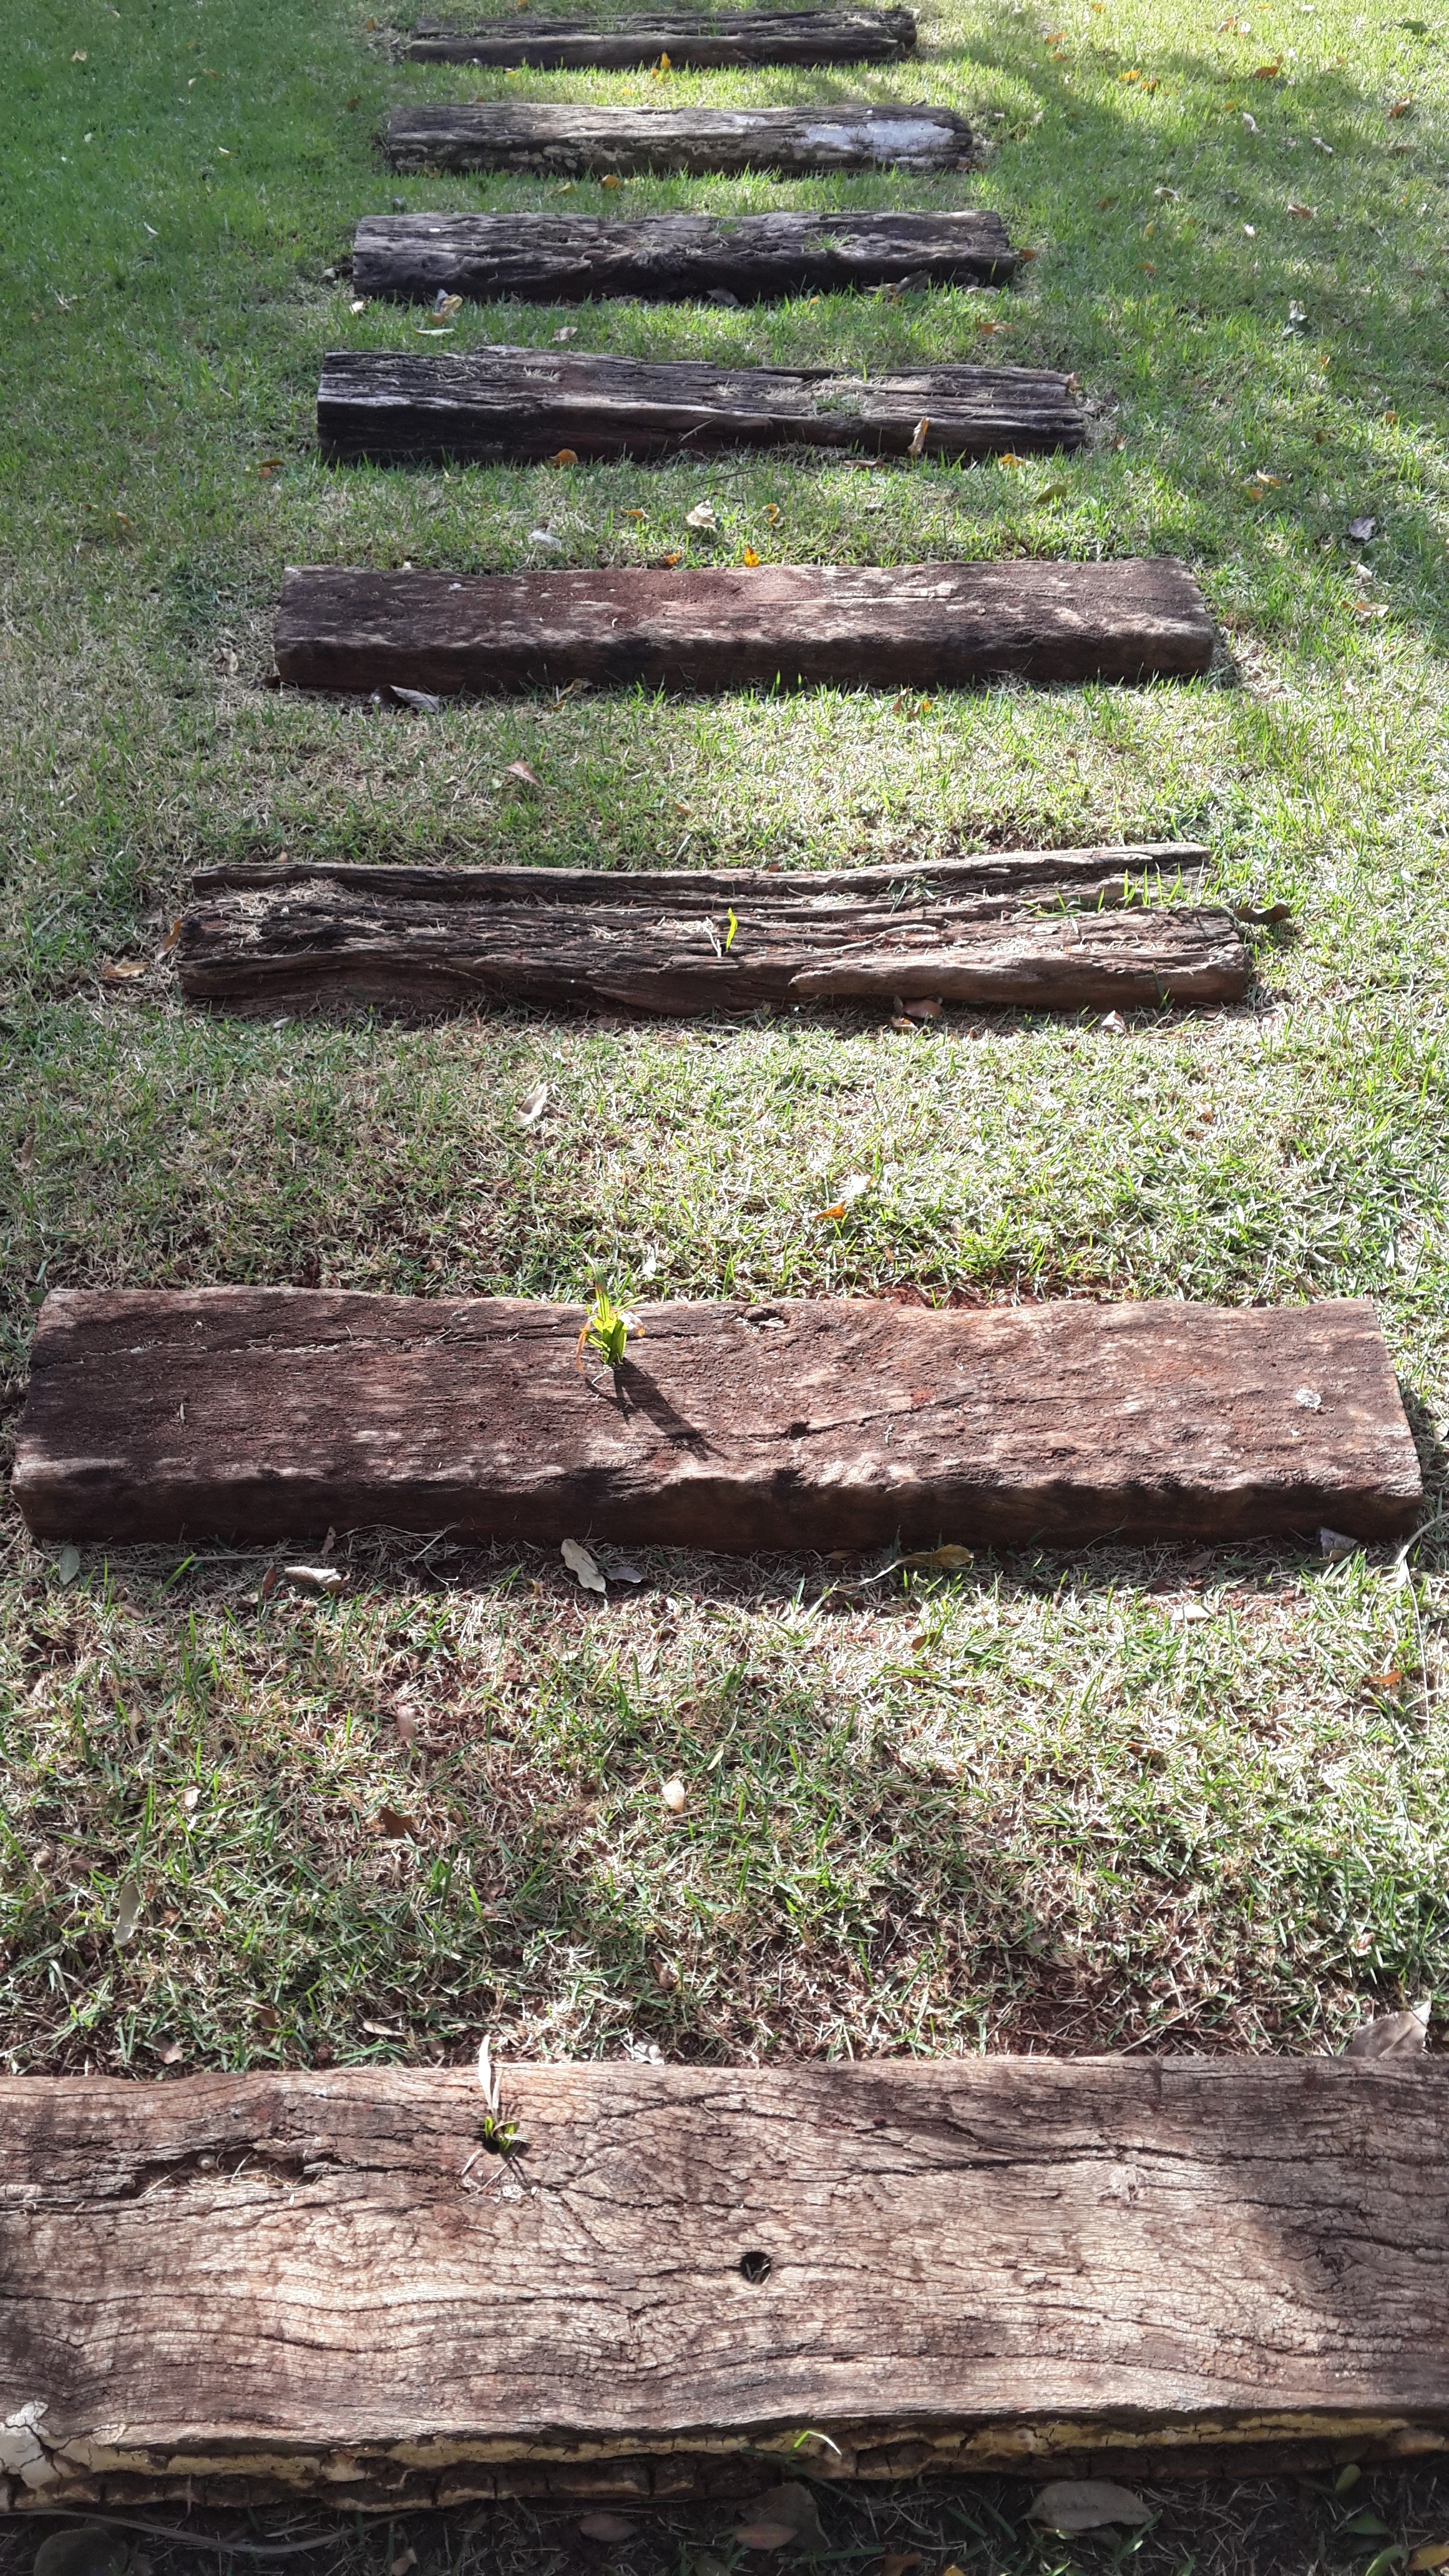
tree, path, grass, rock, wood, road, ground, lawn, trunk, walkway, soil, garden, logs